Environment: real
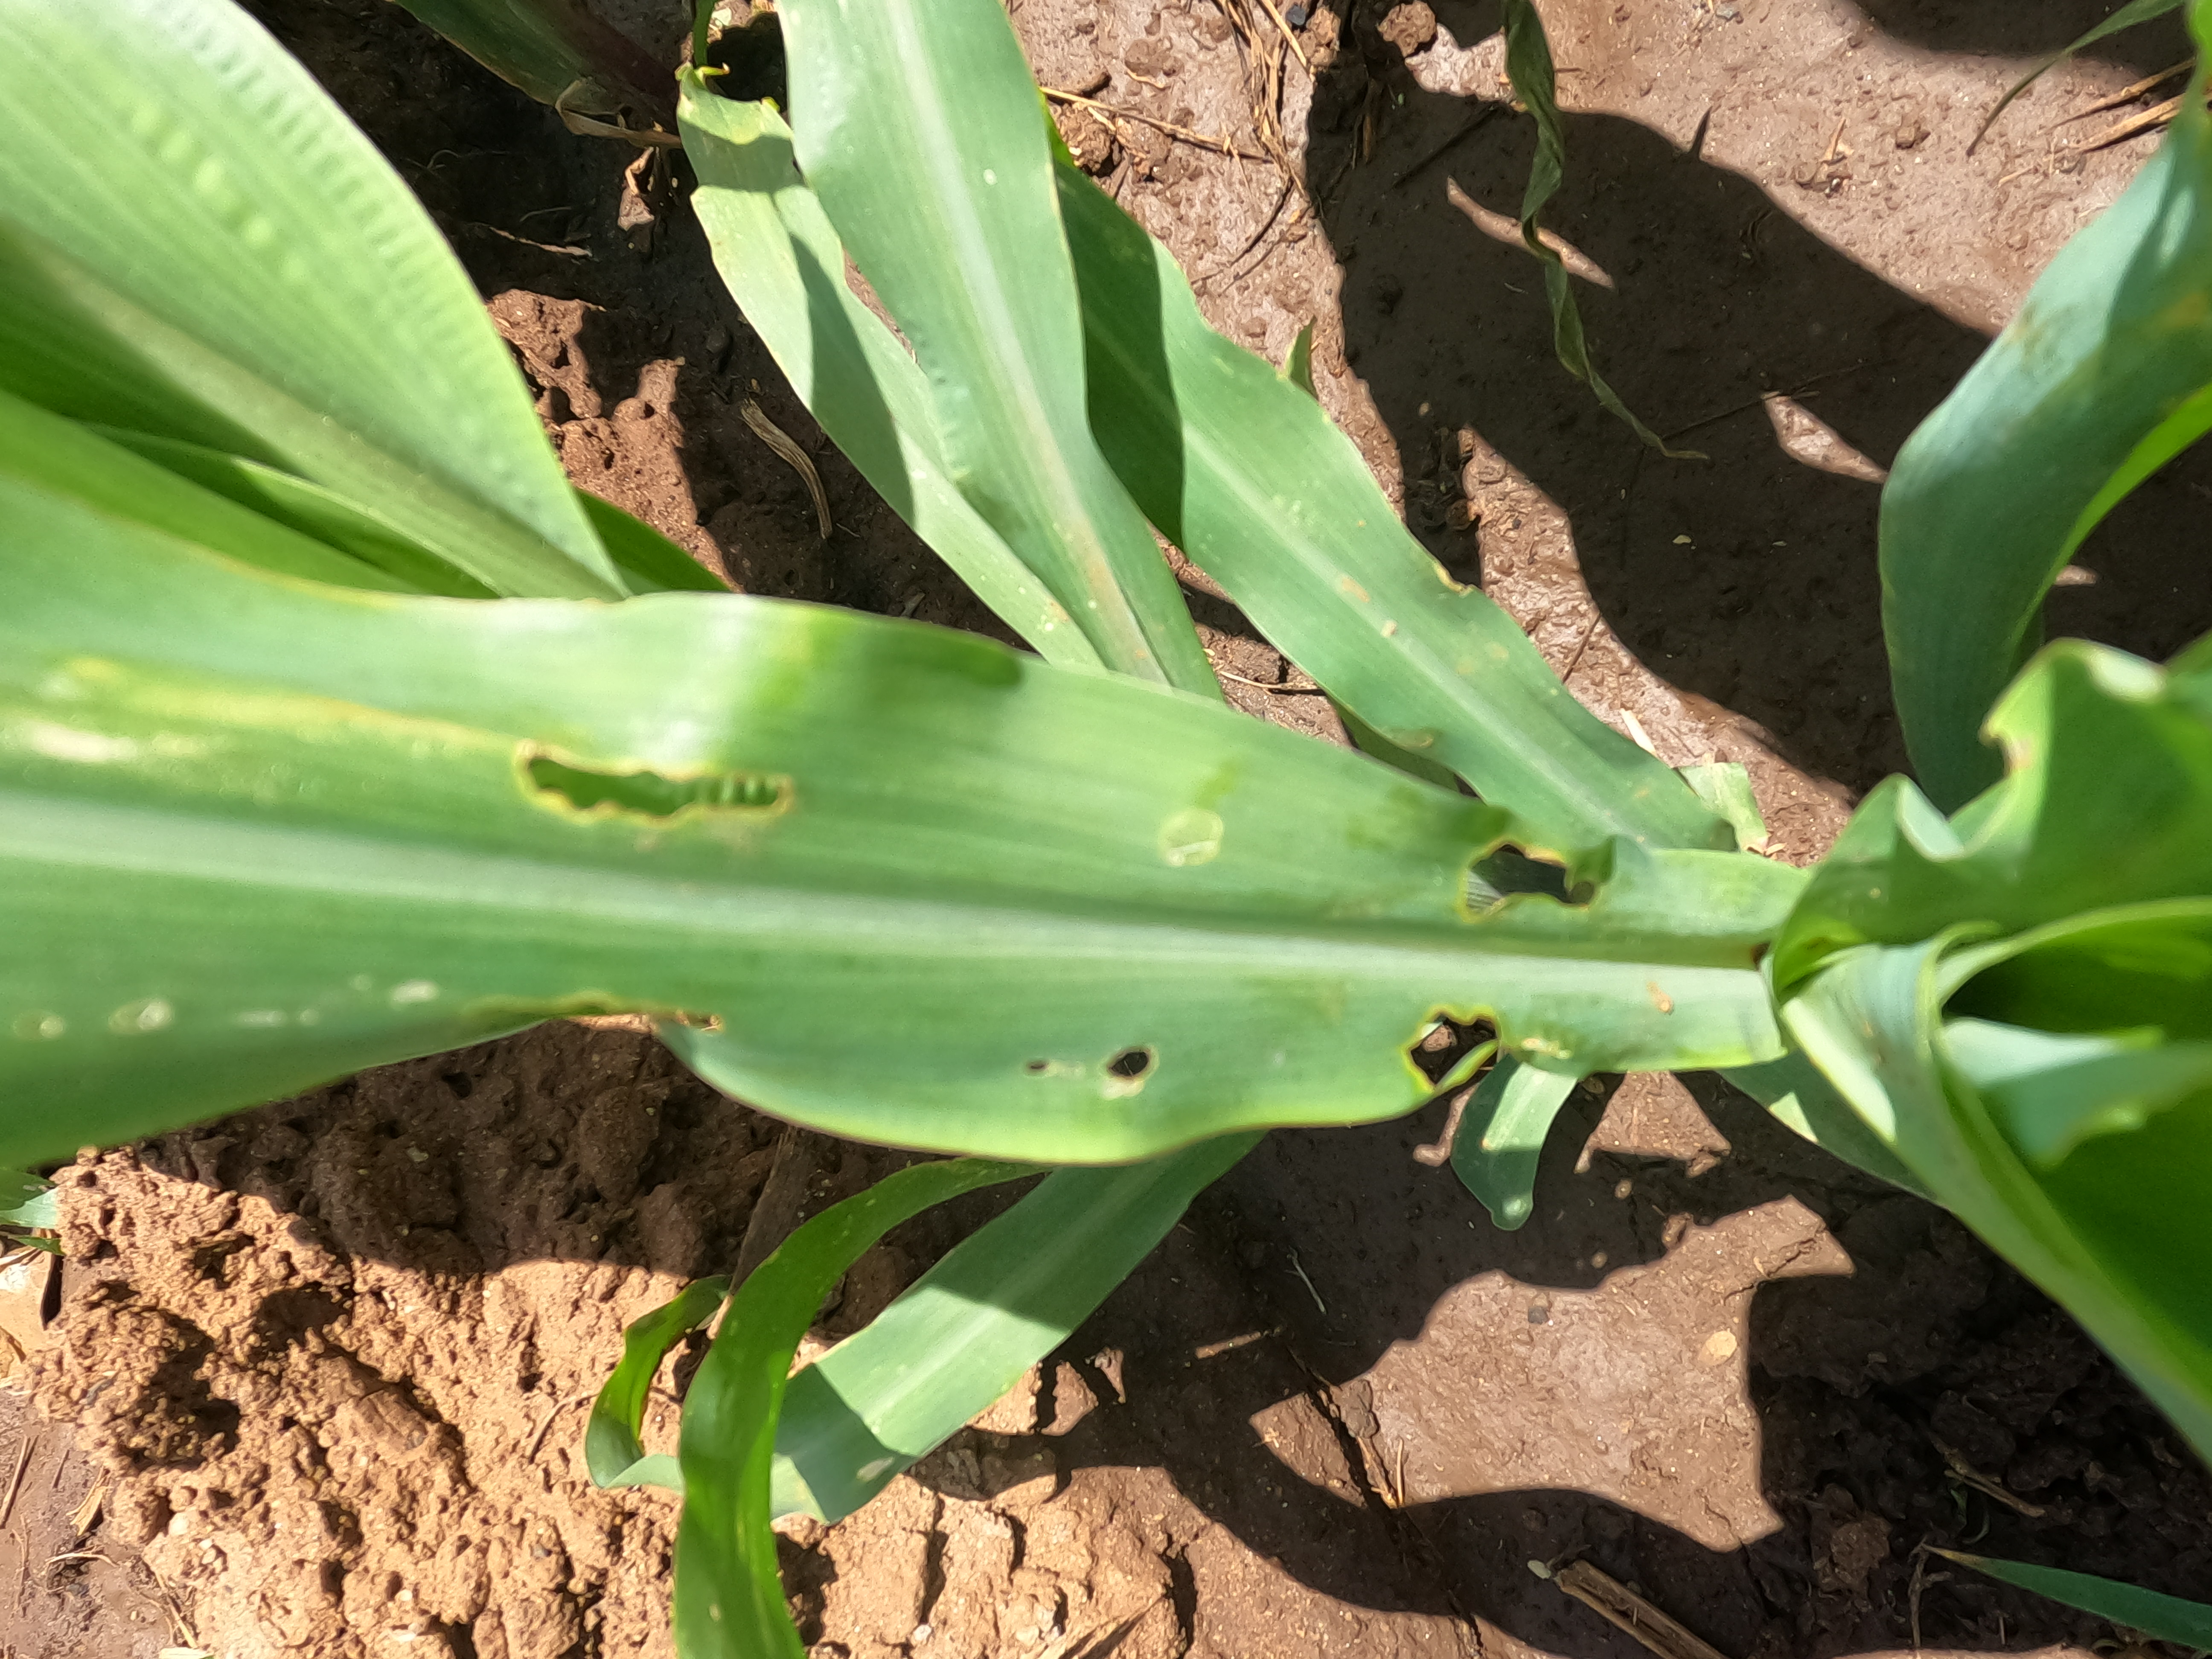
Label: fall_armyworm